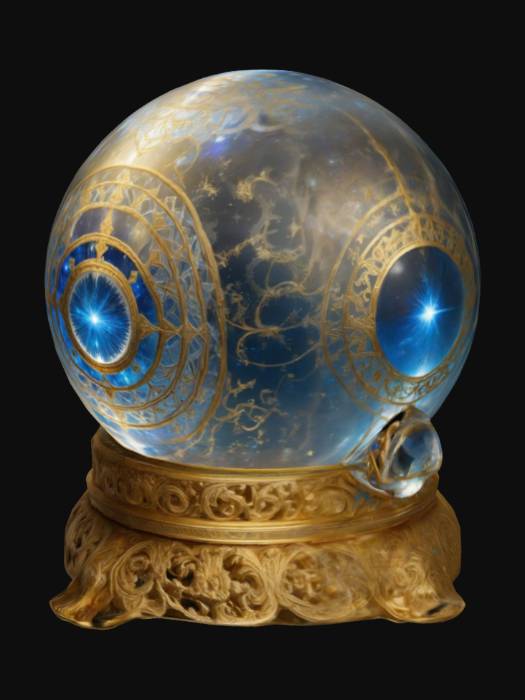
미적 점수 (1~10점): 6